Café Tacuba

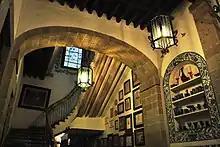
el Café de Tacuba

Previously known as "Alicia ya no vive aquí" (a tribute to Martin Scorsese's "Alice Doesn't Live Here Anymore"), the band took its final name from a coffee shop (el Café de Tacuba) located in downtown Mexico City. The café, which opened in 1912 and had its heyday in the 1940s and 1950s, was representative of the Pachuco scene at the time, something the band would later acknowledge as an influence. The "Café de Tacuba" is still in operation as a coffee shop and restaurant on Tacuba Street, in Mexico City's Historic Center. The band changed its name to Café Tacvba (changing the u for a v) to avoid legal issues with the coffee shop.